Fairchild Republic A-10 Thunderbolt II

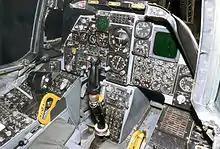
An A-10A of pre-glass cockpit design

During this period, the United States Army had been introducing the Bell UH-1 Iroquois into service. First used in its intended role as a transport, it was soon modified in the field to carry more machine guns in what became known as the helicopter gunship role. This proved effective against the lightly armed enemy, and new gun and rocket pods were added. Soon the Bell AH-1 Cobra was introduced. This was an attack helicopter armed with long-range BGM-71 TOW missiles able to destroy tanks from outside the range of defensive fire. The helicopter was effective and prompted the U.S. military to change its defensive strategy in Europe into blunting any Warsaw Pact advance with anti-tank helicopters instead of the tactical nuclear weapons that had been the basis for NATO's battle plans since the 1950s.